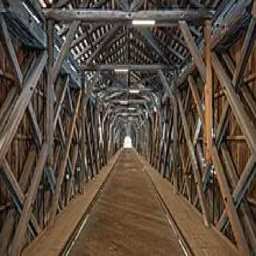
Old Rhine Bridge